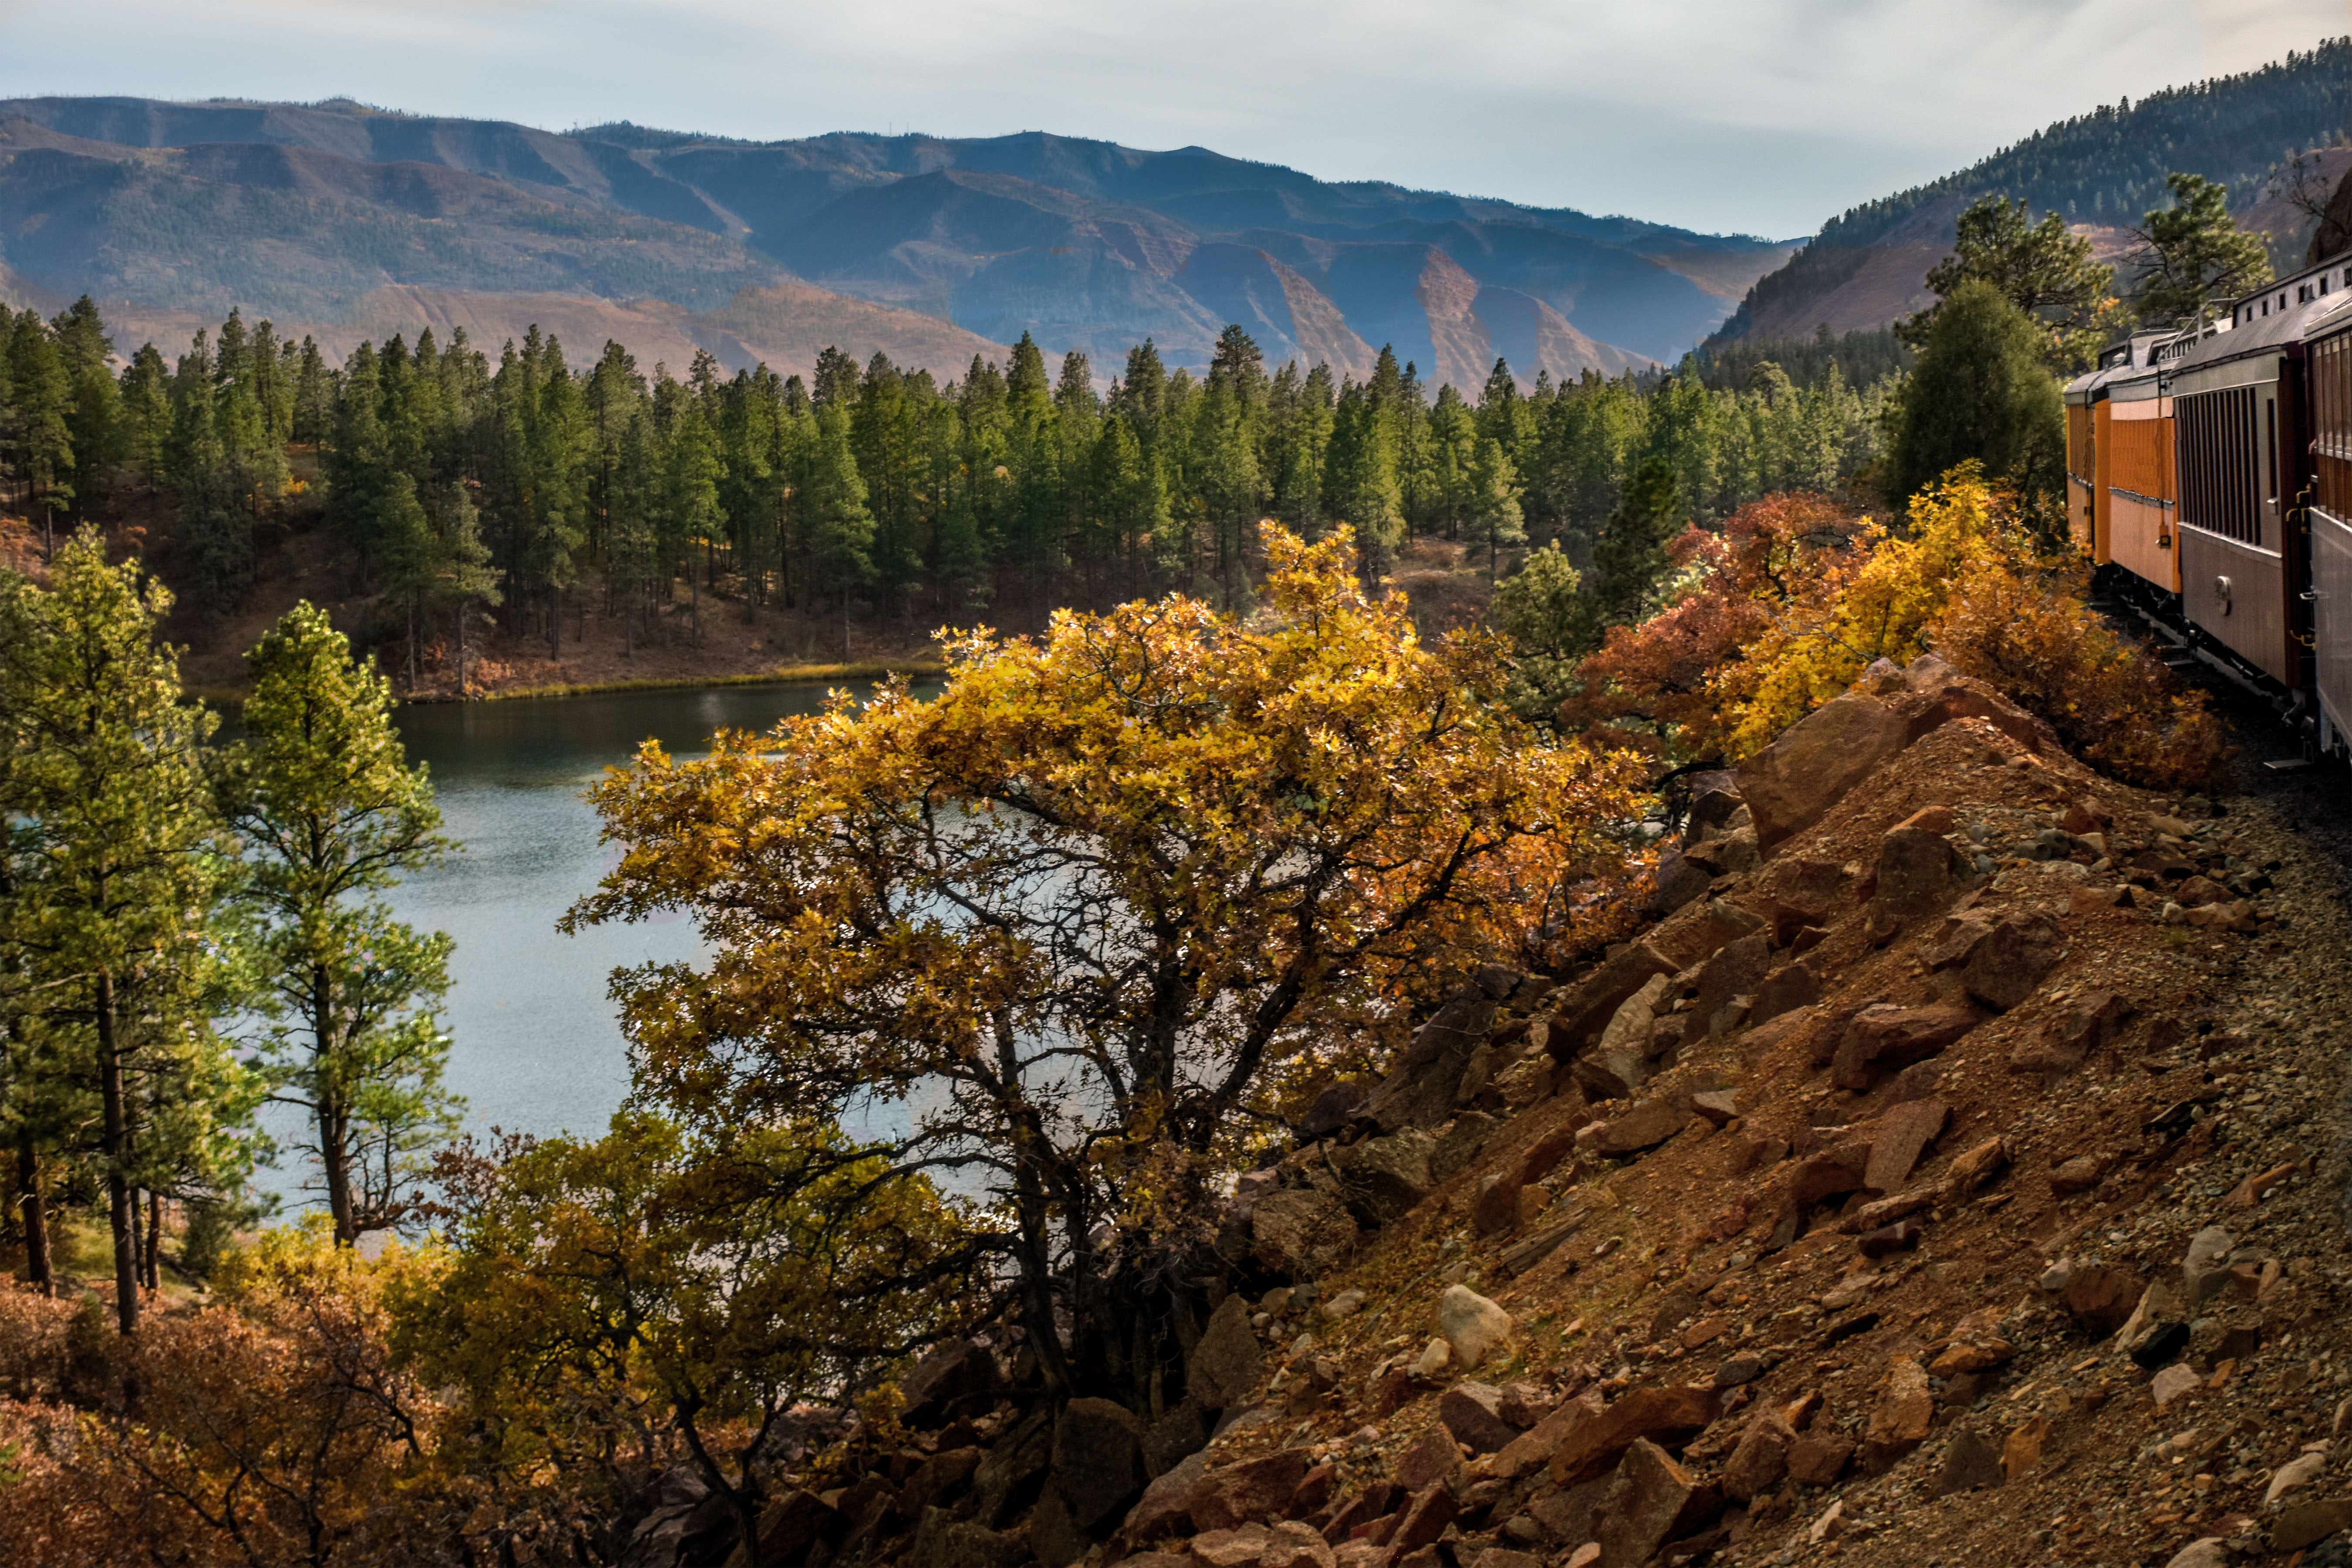
landscape, tree, nature, forest, wilderness, mountain, railroad, trail, leaf, lake, adventure, train, valley, mountain range, autumn, season, ridge, narrow guage, scenic railroad, rural area, geographical feature, mountainous landforms